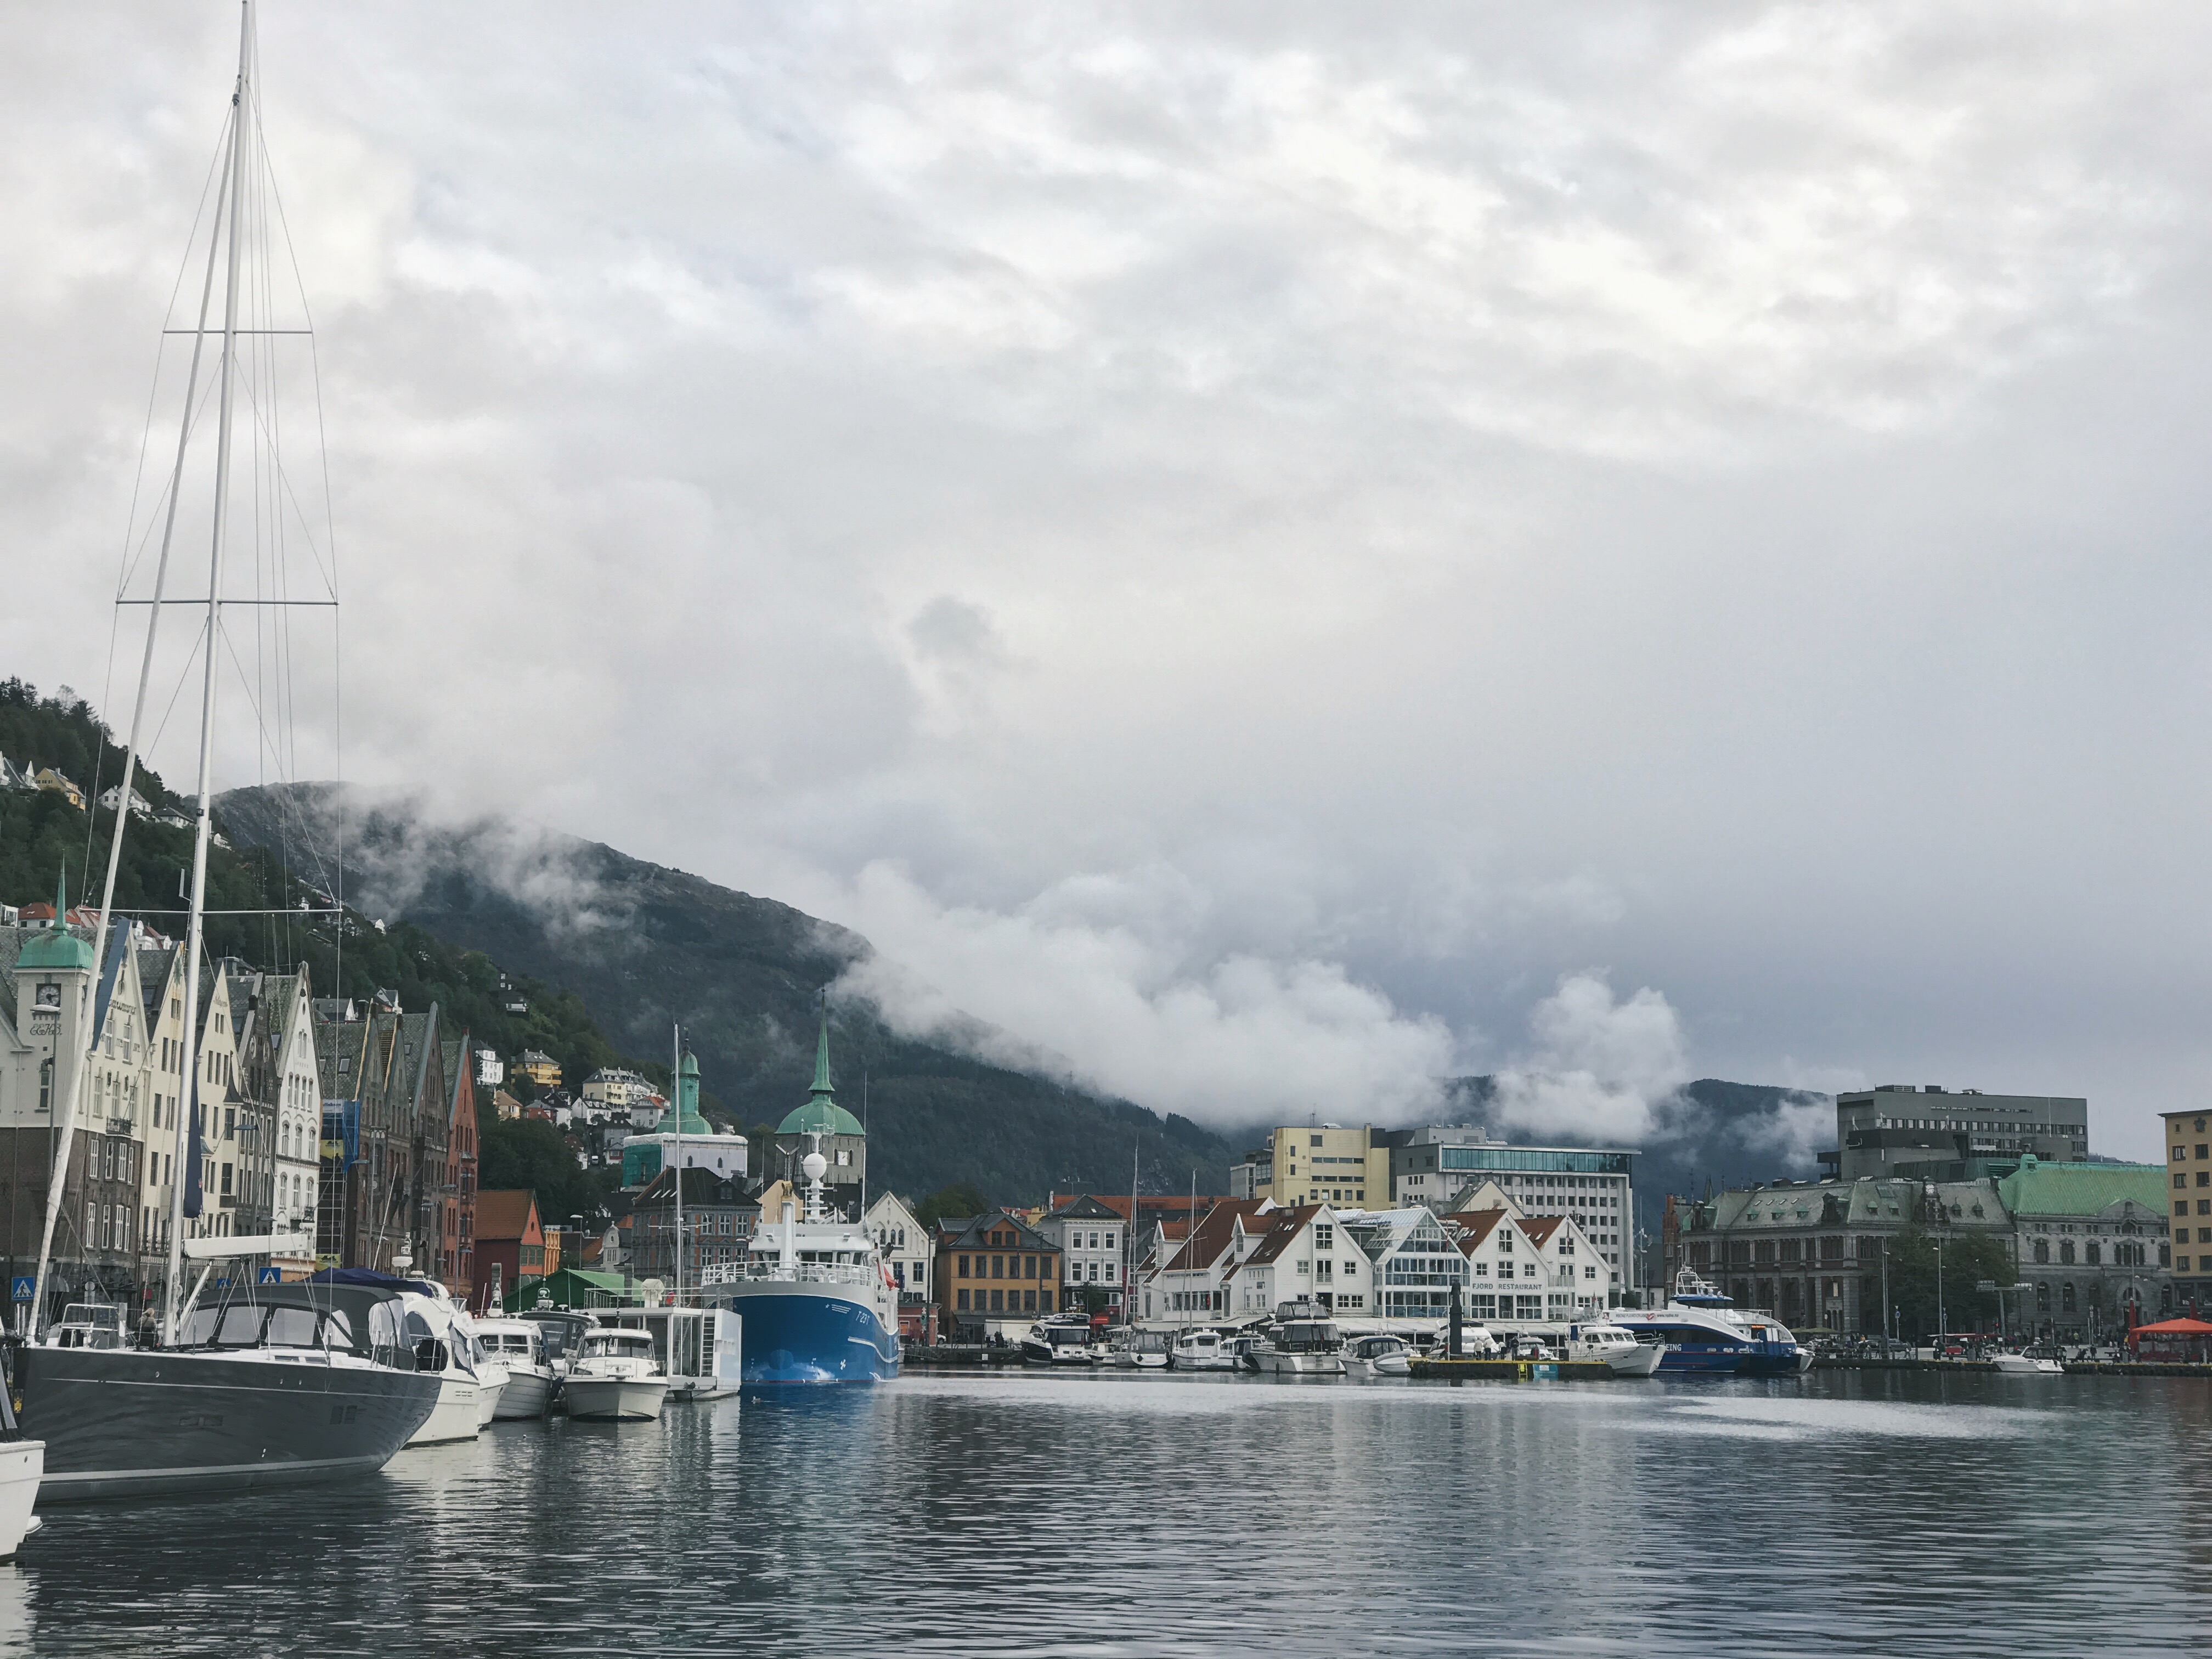
sea, coast, water, mountain, dock, architecture, fog, boat, city, pier, ship, cityscape, vehicle, bay, harbor, marina, port, seashore, waterway, boats, watercraft, yachts, sailing ship, passenger ship, atmospheric phenomenon, royalty free images, watercrafts